Henry Wiggin

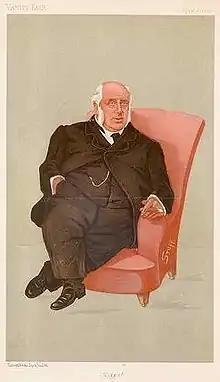

Sir Henry Samuel Wiggin, 1st Baronet, (14 February 1824 – 12 November 1905) was an English metals manufacturer and Liberal Party (and later Liberal Unionist Party) politician.